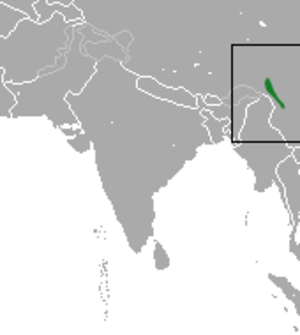
Rhinopithecus bieti est une espèce en danger qui fait partie des Primates. C’est un singe de la famille des Cercopithecidae, appelé en français Rhinopithèque brun, Rhinopithèque de Mᵍʳ Biet entre autres. C'est un singe d'assez grande taille, muni d'une longue queue et dont le régime alimentaire est essentiellement végétarien. On ne le trouve que dans une étroite zone montagneuse de la province du Yunnan dans le sud de la Chine.